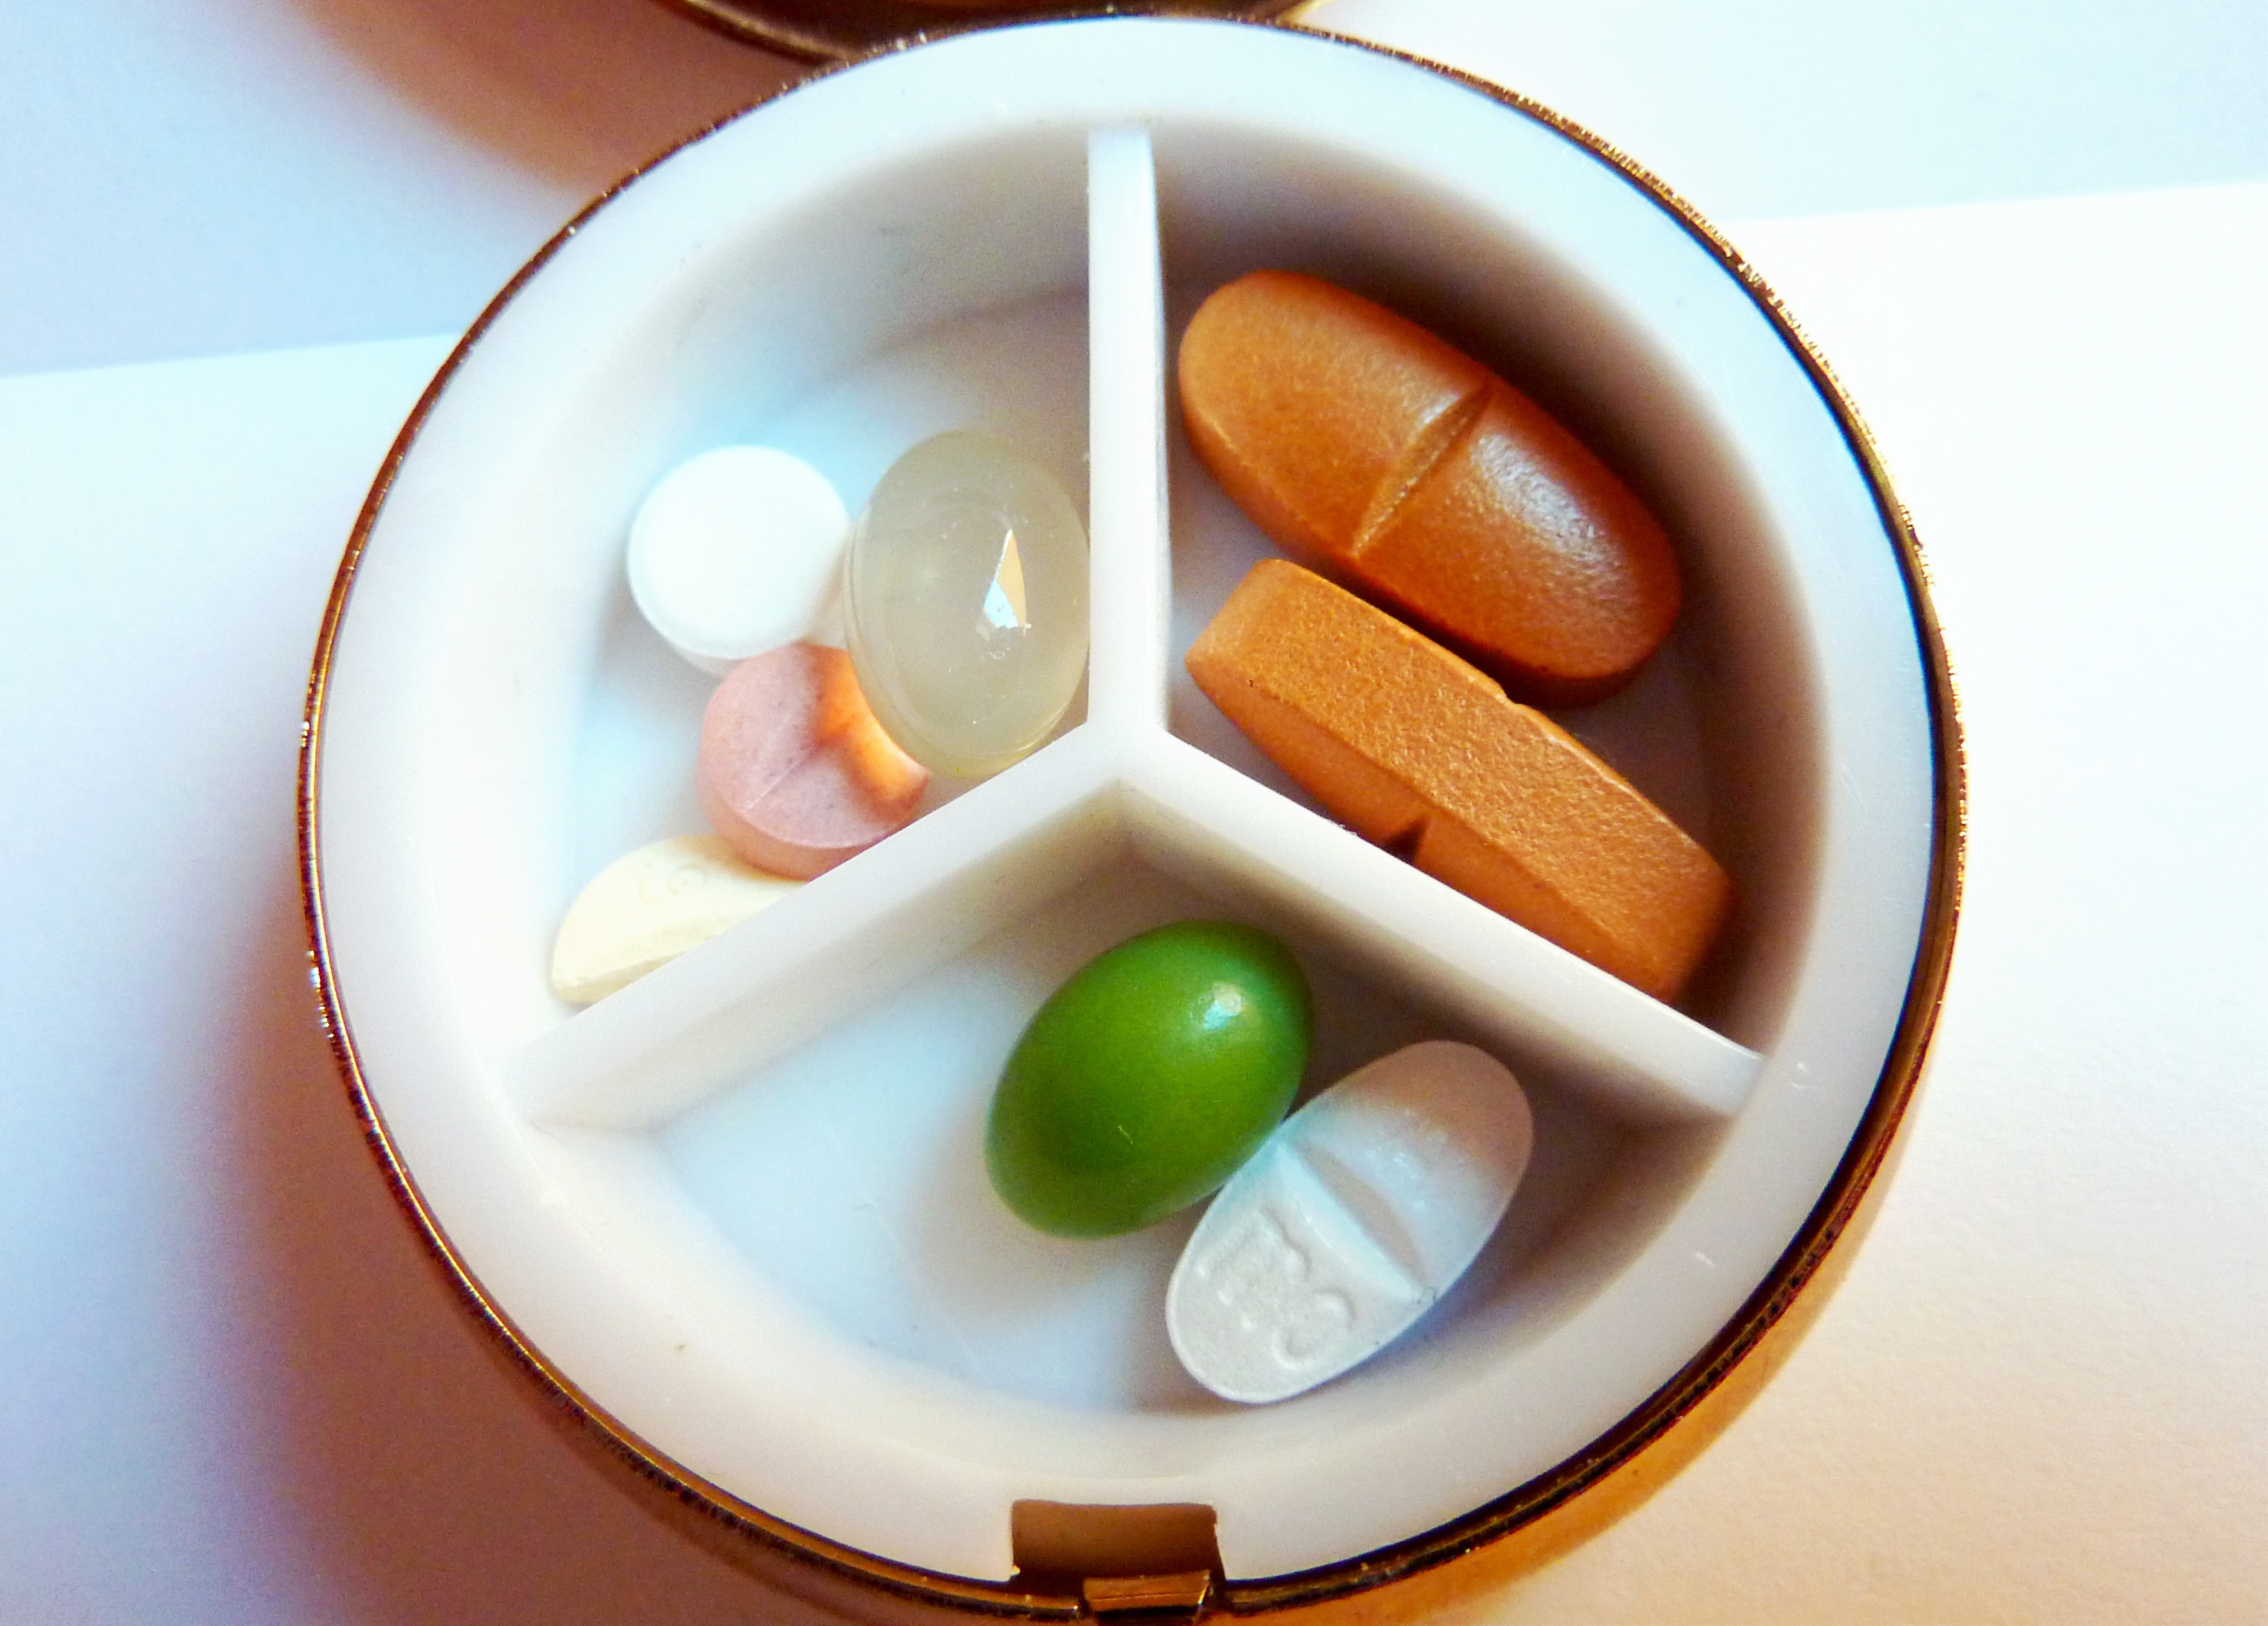
hand, dish, meal, food, produce, medicine, breakfast, dessert, cuisine, drug, tablets, medical, flavor, cure, medicinal products, pill, pharmaceutical, daily ration, pharmakon, tablettens chtig